List of cities in Kurdistan Region

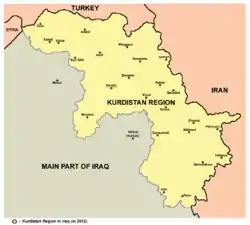
Borders of Kurdistan Region in 2012 according to Kurdistan Region Statistics Office web site and main cities and towns in the region.

This is a list of the cities in Kurdistan Region in Iraq.